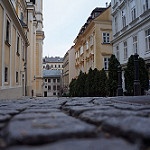
Label: non_damage_buildings_street